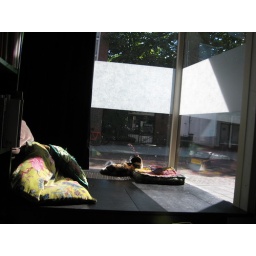
cat in window